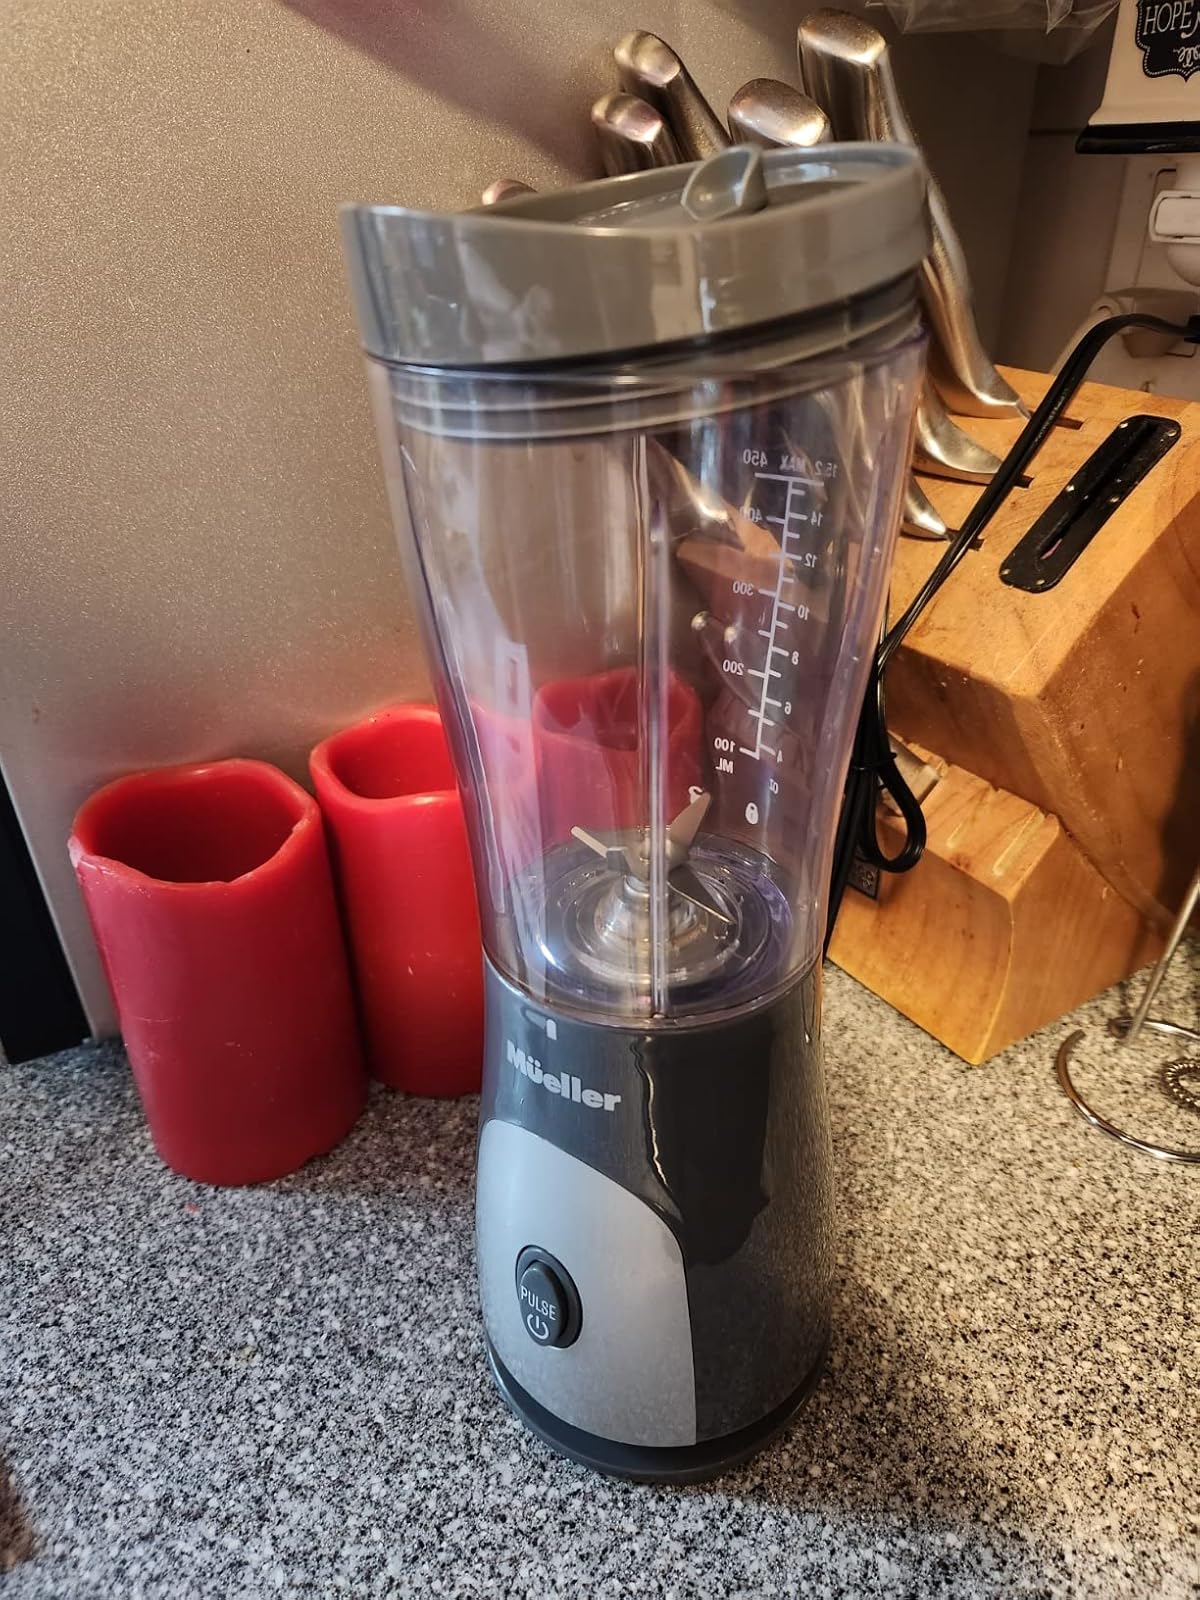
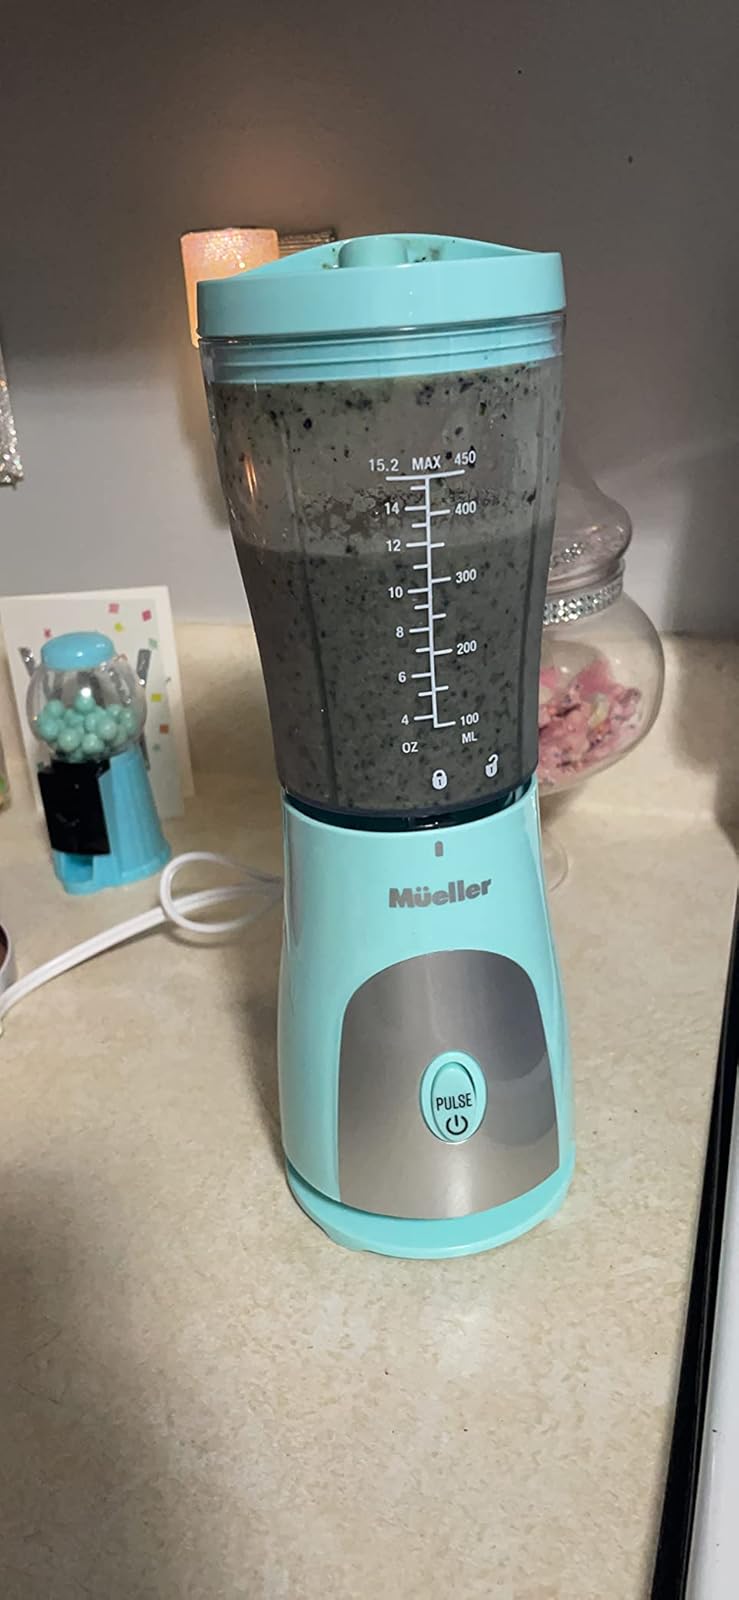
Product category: items_blender
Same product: no